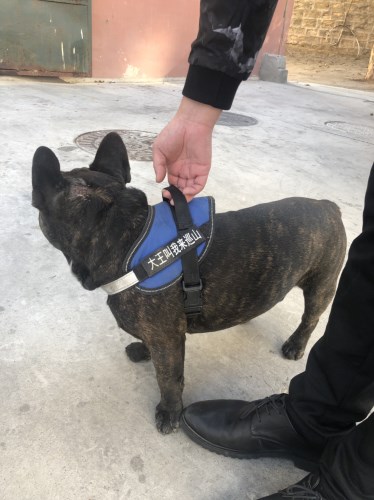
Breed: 1121-n000002-French_bulldog